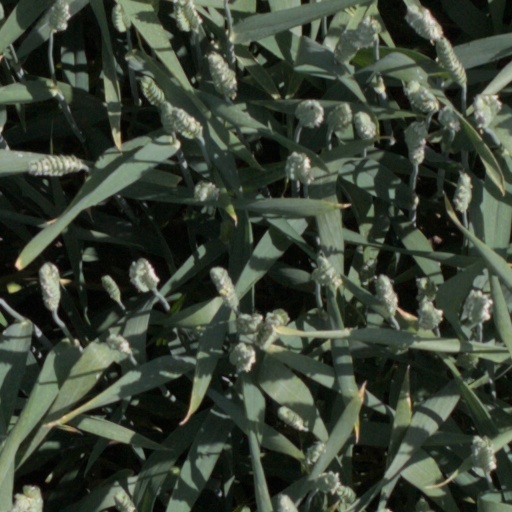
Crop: wheat